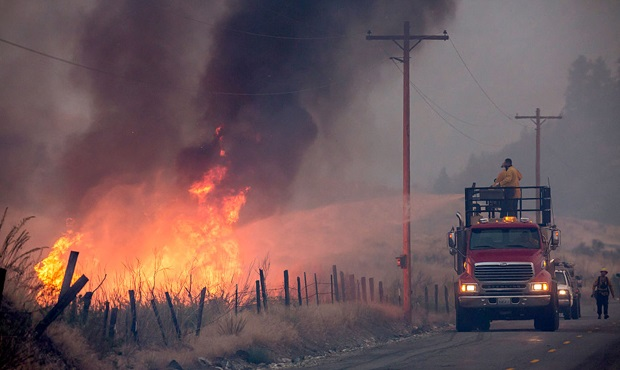
Fire: yes
Smoke: yes